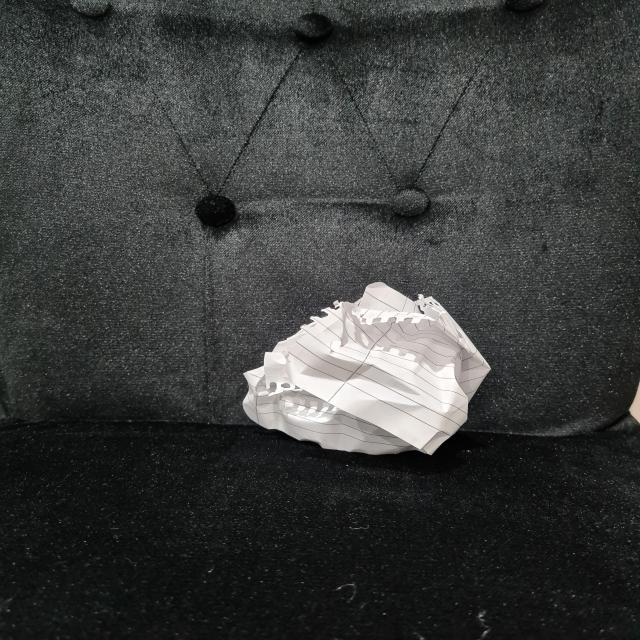
Label: tissues